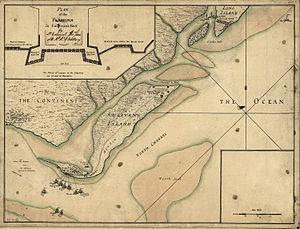
La bataille de Sullivan's Island se déroule le 28 juin 1776 à Sullivan's Island près de Charleston en Caroline du Sud durant la guerre d'indépendance des États-Unis. Elle prend place lors de la première tentative britannique de capturer Charleston alors aux mains des patriotes américains. Elle est aussi parfois appelée premier siège de Charleston, en raison du siège britannique de 1780.